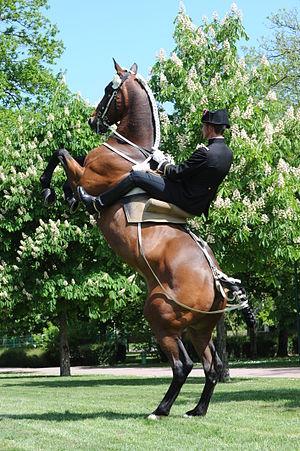
Sauteur en liberté - Courbette montée.
Le Cadre noir est un corps de cavaliers d'élite français, instructeurs à l'École nationale d'équitation près de Saumur en Maine-et-Loire. La doctrine du Cadre noir, fixée par le général L’Hotte au XIXᵉ siècle, est « le cheval calme, en avant, et droit ». L’équitation de tradition française, exercée principalement au Cadre noir, a été inscrite en 2011 par l'UNESCO sur la liste représentative du patrimoine culturel immatériel de l’humanité.